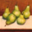
Label: pear